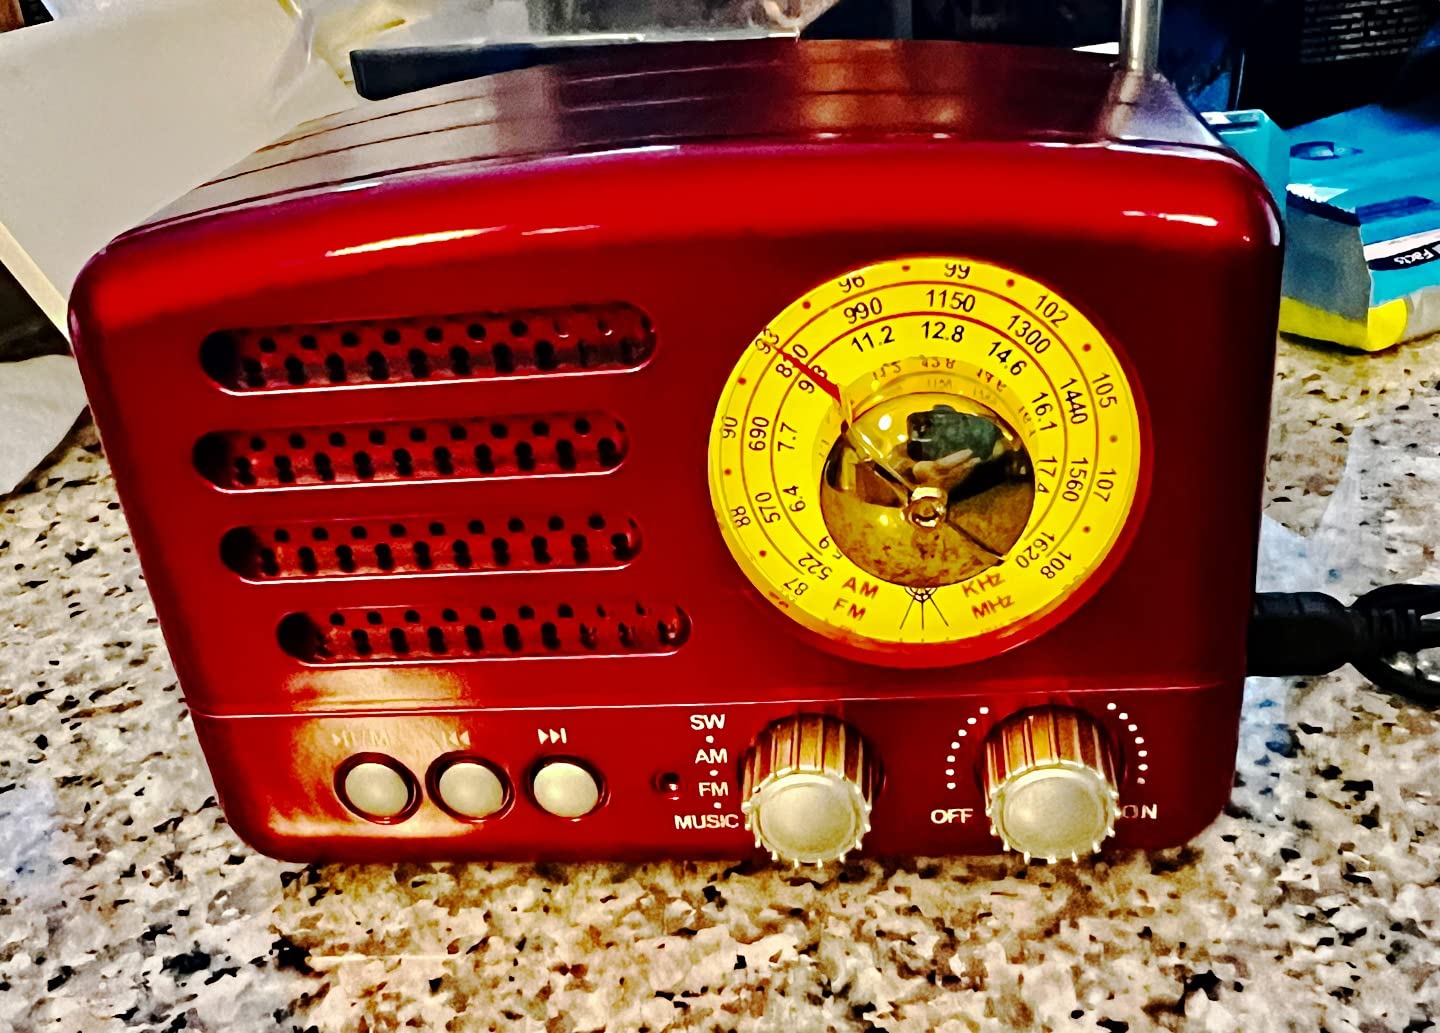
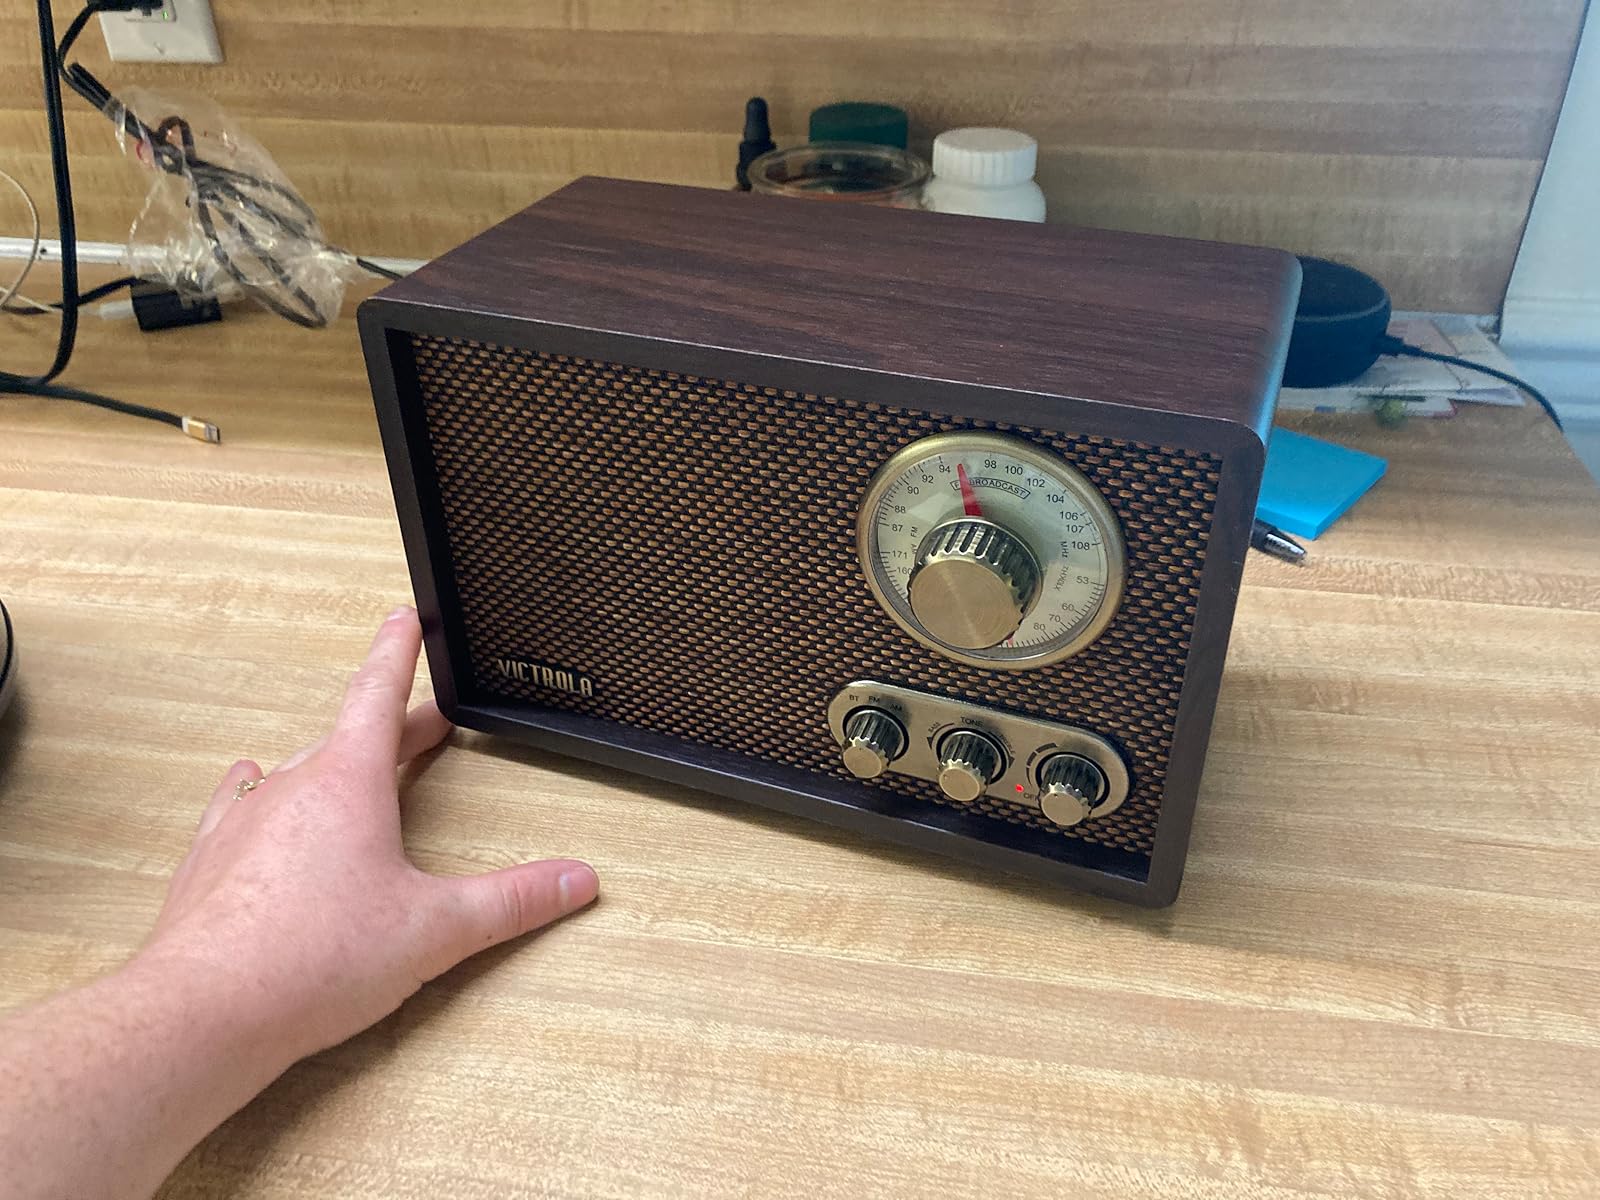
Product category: radio
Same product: no